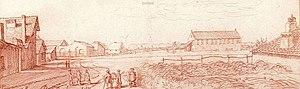
Dessin à la sanguine
Bègles est une commune du Sud-Ouest de la France, au sud de Bordeaux, située dans le département de la Gironde en région Nouvelle-Aquitaine. Ses habitants sont appelés Béglais.